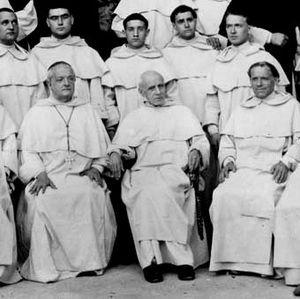
Hyacinthe-Marie Cormier est un prêtre dominicain français. Il est élu 76ᵉ maître général de l'ordre des Prêcheurs en 1904. Il a été béatifié par Jean-Paul II en 1994.
Cette liste de saints concerne les saints, bienheureux, et vénérables reconnus comme tels par l'Église catholique, ayant vécu au XXᵉ siècle. Sur cette période, l'Église a donné comme modèles évangéliques 152 saints et 2 038 bienheureux.